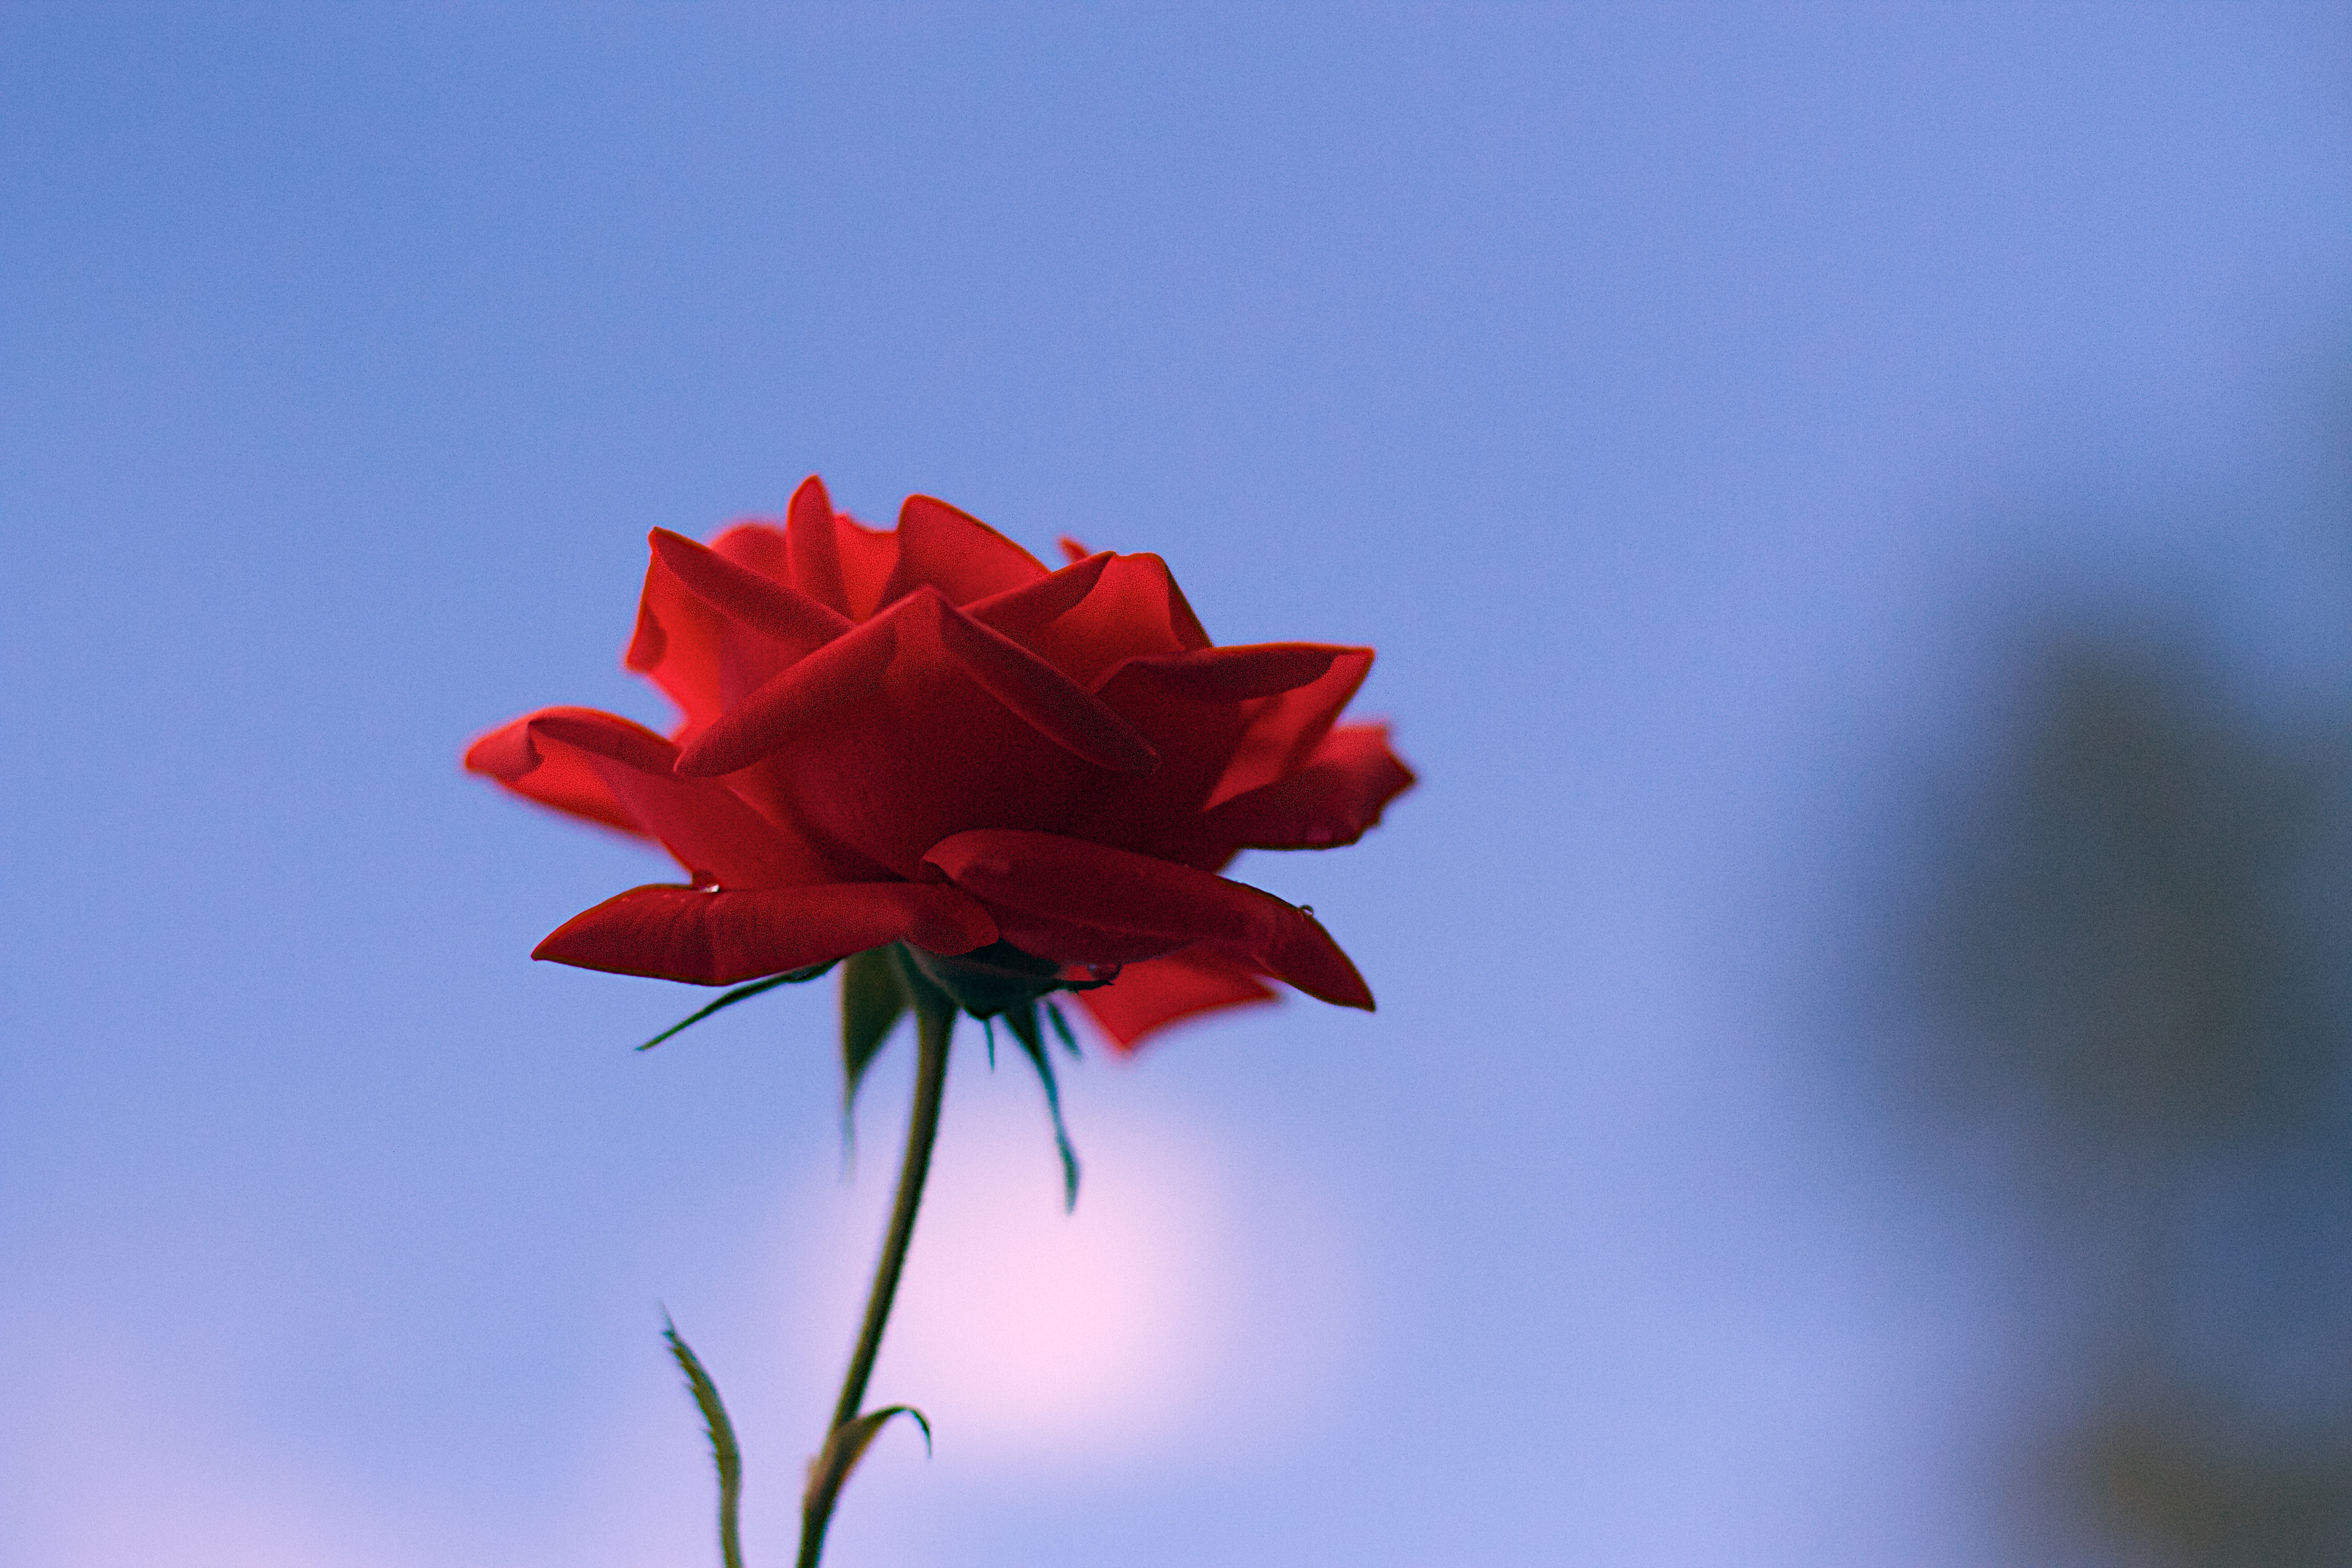
blossom, plant, sky, sunlight, leaf, flower, petal, rose, red, flora, close up, 2016366, macro photography, flowering plant, daisy family, plant stem, land plant